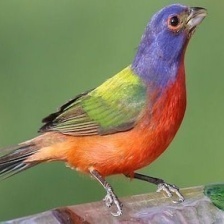
Species: PAINTED BUNTING
Scientific name: PASSERINA CIRIS
ImageNet parent category: indigo_bunting